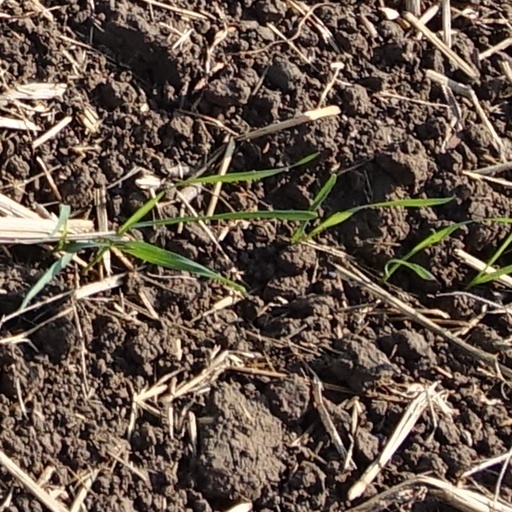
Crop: wheat